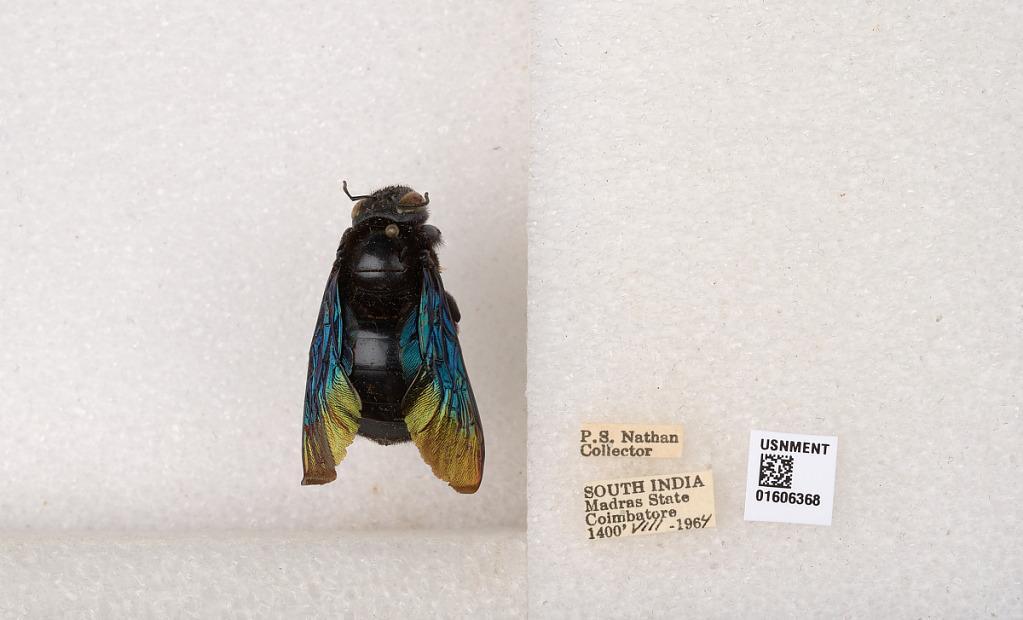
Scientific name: Xylocopa (Biluna) auripennis auripennis Lepeletier
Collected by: P. Nathan
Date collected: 1964-8-1
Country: India
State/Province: Tamil Nadu
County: Coimbatore
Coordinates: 10.9955, 76.9034